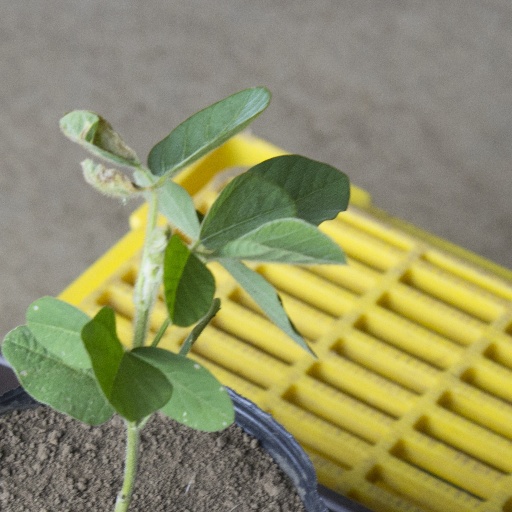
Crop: soybean